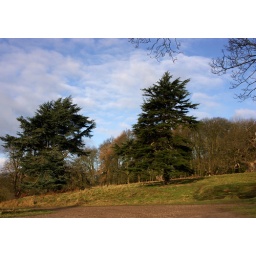
I'm happy as a pig in muck when there's a beautiful sky and i'm surrounded by beautiful trees!  Aahh bliss...